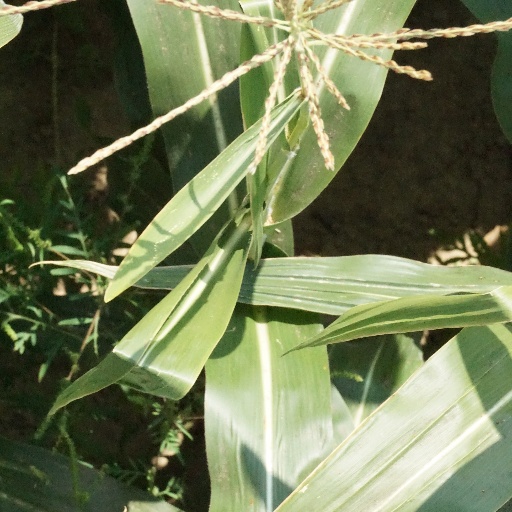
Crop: maize; corn